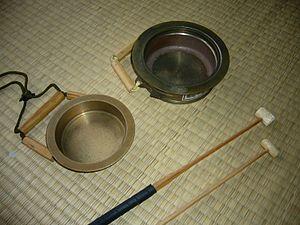
Alphabet pour Liège, 13 images musicales pour solistes et duos, est une composition de Karlheinz Stockhausen et porte le numéro 36 dans le catalogue d'œuvres du compositeur. Une performance dure quatre heures.